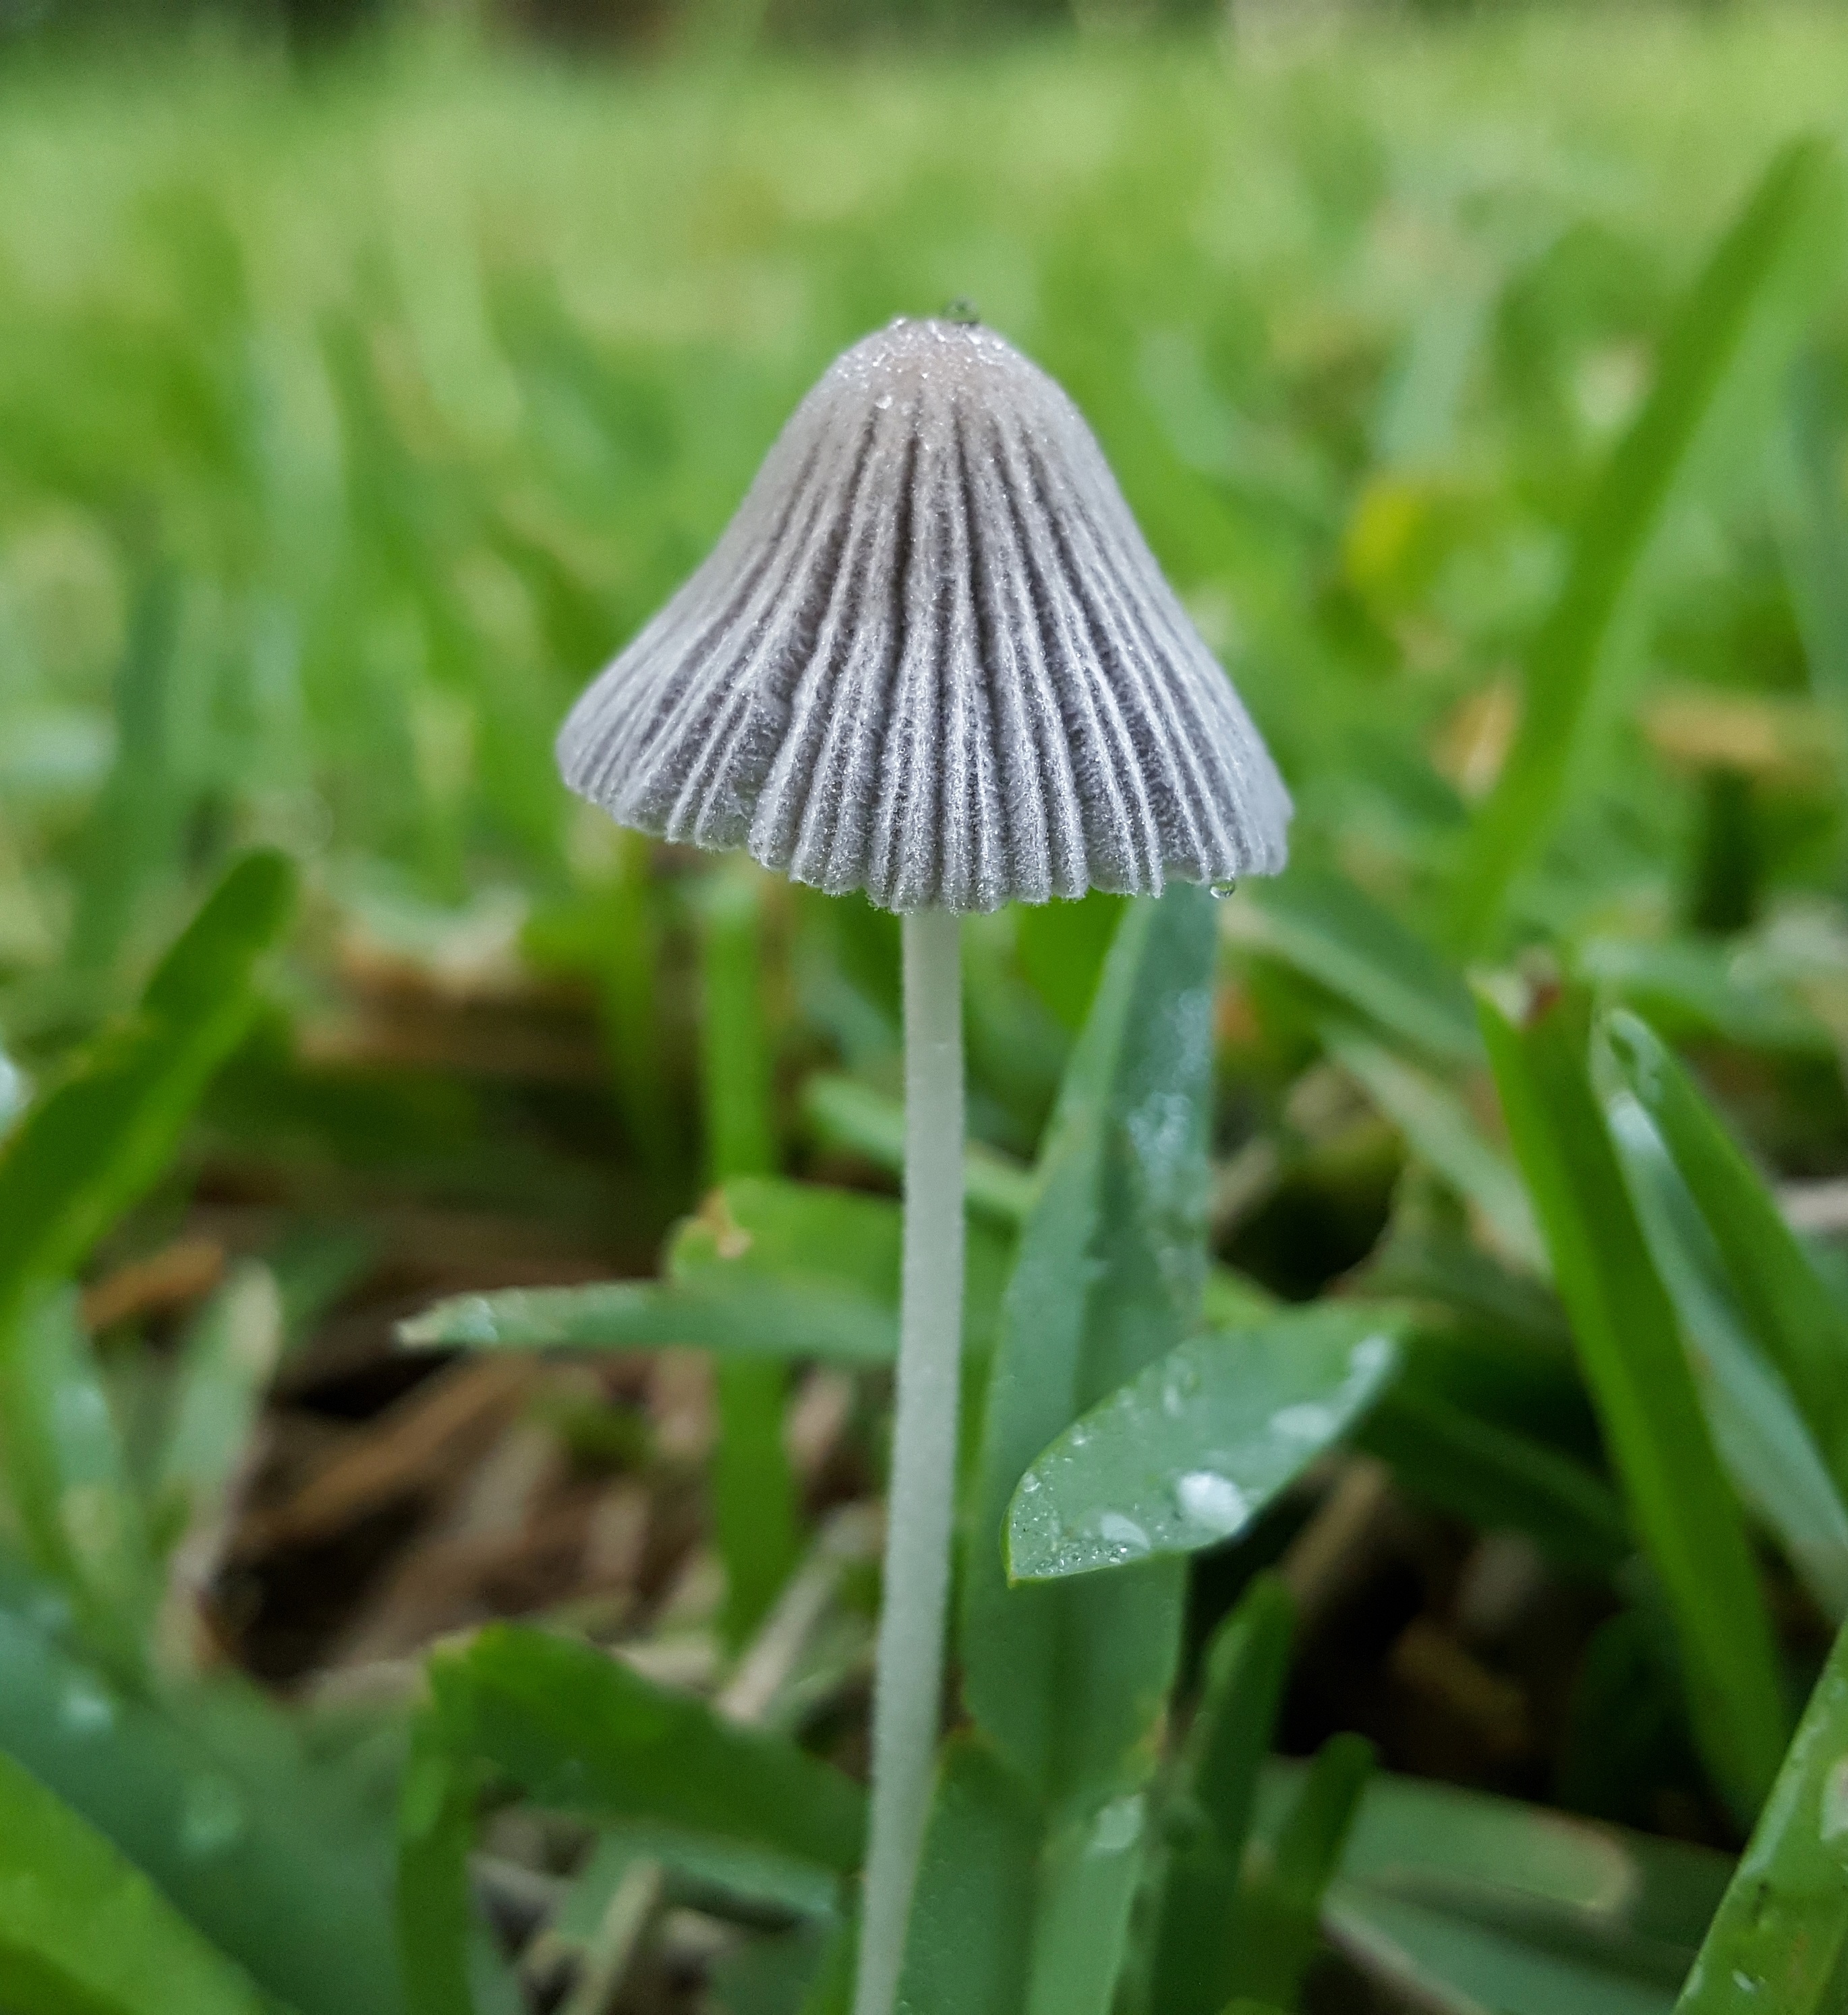
nature, grass, dew, plant, lawn, leaf, flower, wet, green, grow, botany, toadstool, flora, morning dew, close up, fungus, fungi, mycology, cap, macro photography, dew drops, flowering plant, ground level, agaricales, grass family, plant stem, land plant